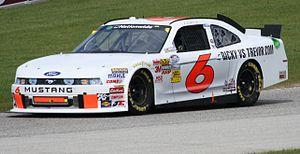
La NASCAR Xfinity Series est une compétition automobile de voitures de Stock Car organisée aux États-Unis depuis 1982 par la National Association for Stock Car Auto Racing.